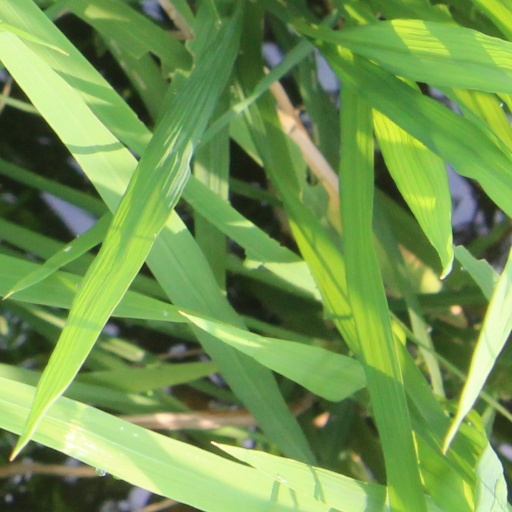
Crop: rice